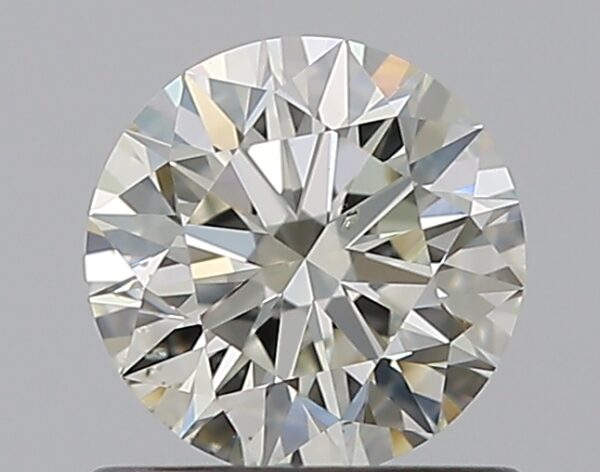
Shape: round
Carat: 0.72
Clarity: SI1
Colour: K
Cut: EX
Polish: EX
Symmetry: EX
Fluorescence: N
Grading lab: GIA
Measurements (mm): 5.71 x 5.74 x 3.58